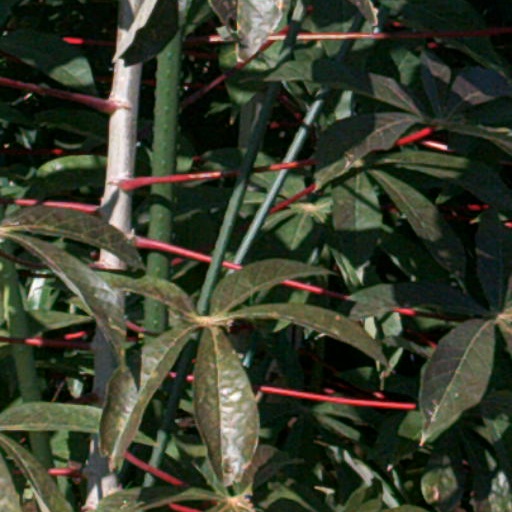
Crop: cassava